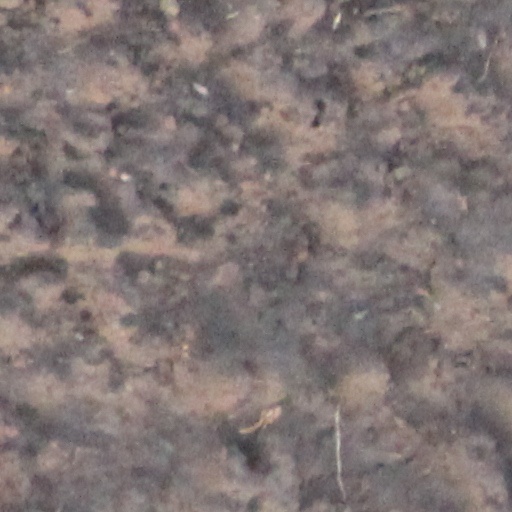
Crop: wheat